1810s

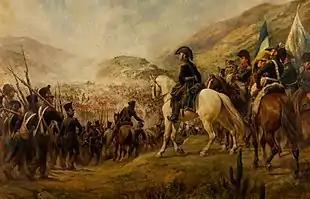
The victory of General José de San Martín over Spanish forces at the Battle of Chacabuco, 12 February 1817

The arrival of Spanish forces in the American colonies began in 1814, and was briefly successful in restoring central control over large parts of the Empire. Simón Bolívar, the leader of revolutionary forces in New Granada, was briefly forced into exile in British-controlled Jamaica, and independent Haiti. In 1816, however, Bolivar found enough popular support that he was able to return to South America, and in a daring march from Venezuela to New Granada (Colombia), he defeated Spanish forces at the Battle of Boyacá in 1819, ending Spanish rule in Colombia. Venezuela was liberated June 24, 1821, when Bolivar destroyed the Spanish army on the fields of Carabobo on the Battle of Carabobo. Argentina declared its independence in 1816 (though it had been operating with virtual independence as a British client since 1807 after successfully resisting a British invasion). Chile was retaken by Spain in 1814, but lost permanently in 1817 when an army under José de San Martín, for the first time in history, crossed the Andes Mountains from Argentina to Chile, and went on to defeat Spanish royalist forces at the Battle of Chacabuco in 1817.